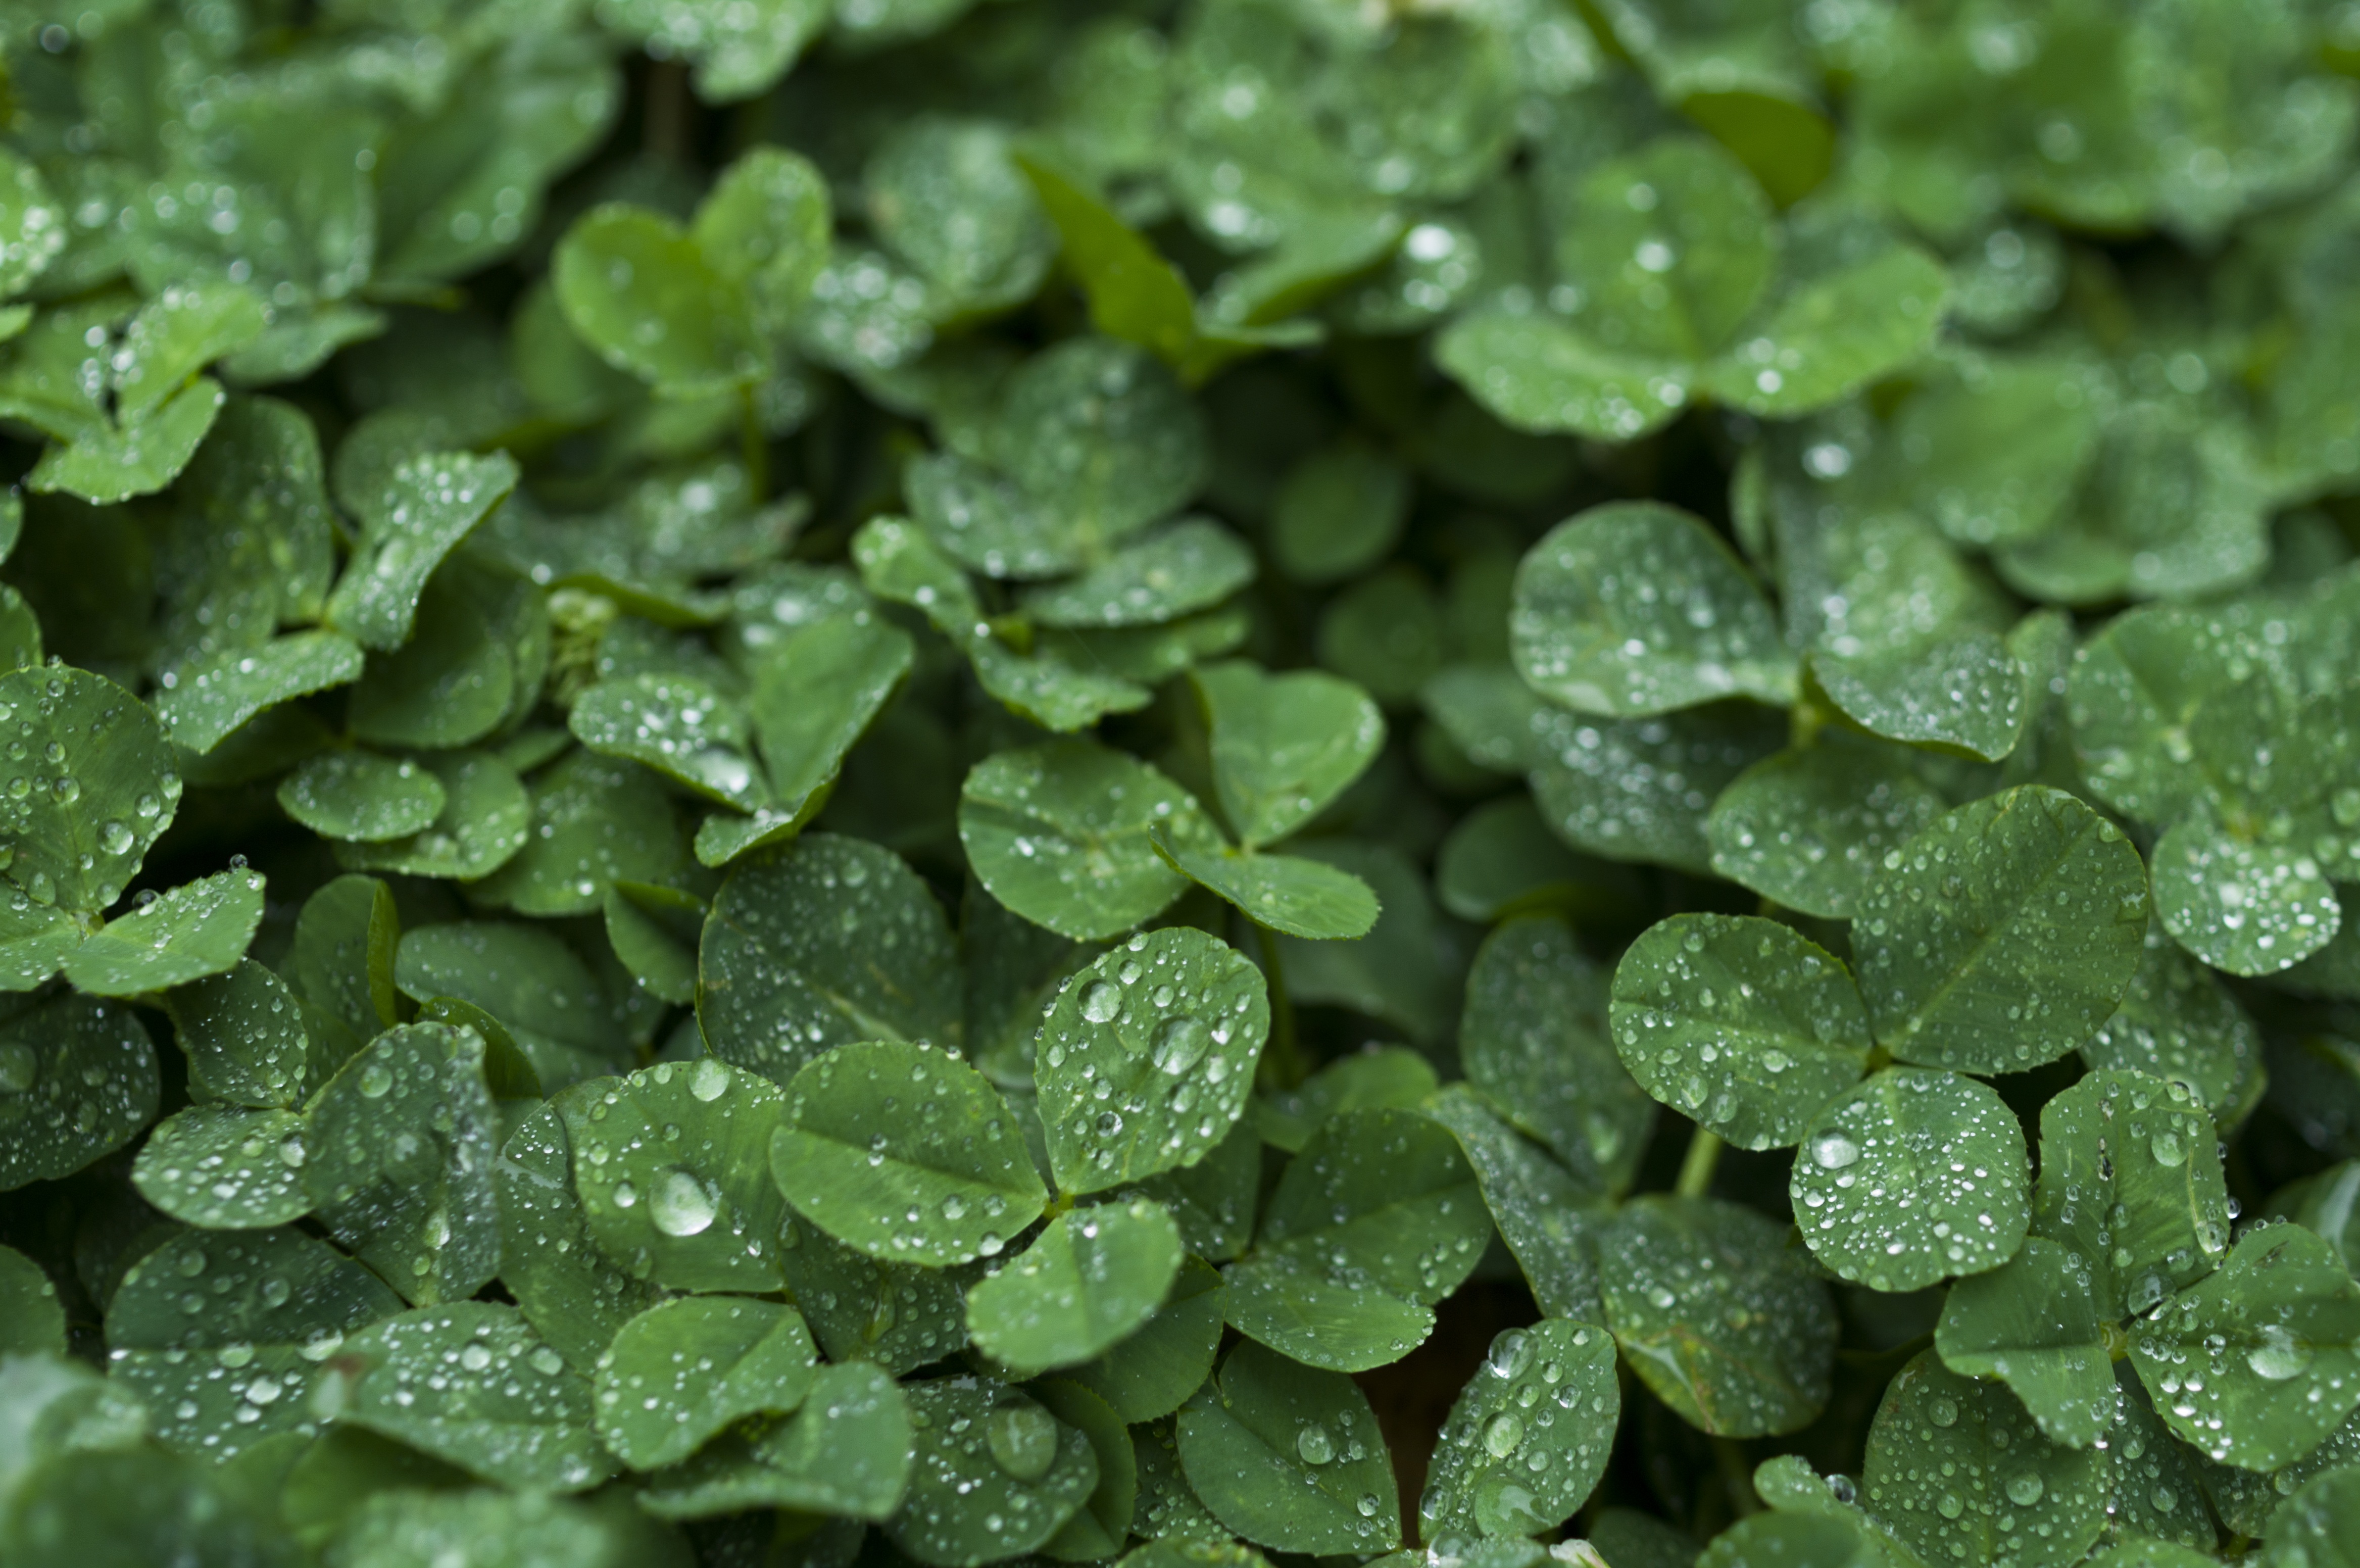
plant, rain, leaf, flower, wet, green, herb, produce, clover, drop of water, flowering plant, rainy season, annual plant, land plant, centella